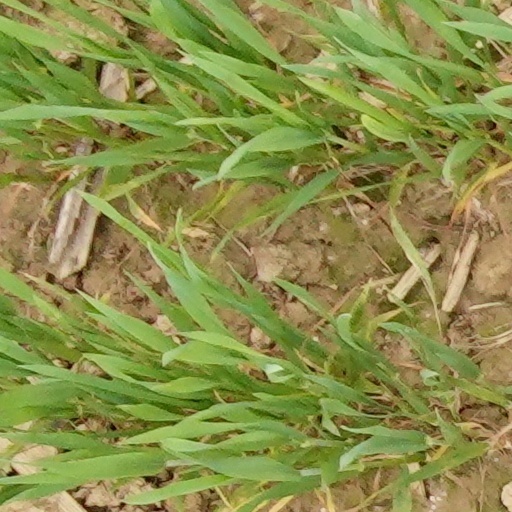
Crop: wheat